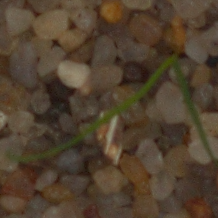
Label: loose_silkybent